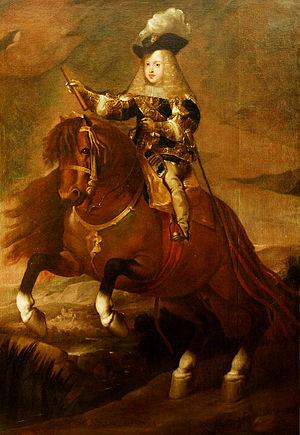
Un peintre de cour est un artiste qui peint pour les membres des familles royales ou des familles de la noblesse, parfois avec un salaire fixe et à une condition d'exclusivité où l'artiste ne doit pas entreprendre d'autres activités. Surtout à la fin du Moyen Âge, ils sont souvent titulaires de la charge de gentilhomme de la Chambre. Outre leur rémunération, ils reçoivent habituellement un titre officiel et souvent une pension à vie, même si les arrangements sont très variables. Pour l'artiste, une nomination à la cour a l'avantage de le libérer des restrictions des guildes de peintre locales, bien qu'au Moyen Âge et à la Renaissance, ils soient aussi souvent amenés à faire des travaux décoratifs dans les palais et à créer des œuvres temporaires pour des divertissements et des expositions de cour. Certains artistes, comme Jan van Eyck ou Diego Velázquez, sont utilisés dans d'autres capacités à la cour en tant que diplomates, fonctionnaires ou administrateurs
Sebastián Herrera Barnuevo, baptisé à Madrid le 4 mai 1619 et décédé dans la même ville le 29 mars 1671, est un architecte, sculpteur et peintre baroque espagnol.